Milford and Brocton railway station

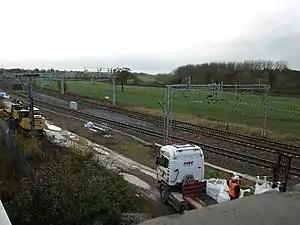
The site of the station in 2008

Milford and Brocton railway station served the villages of Milford and Brocton in Staffordshire, England from 1877 to 1950 on the Trent Valley line.